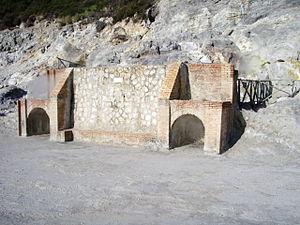
Grottes aménagées pour prendre des bains vaporeux d'anhydride sulfurique. Copyleft Je suis l'auteur de cette photographie
La Solfatare est un volcan situé à proximité de la ville de Pouzzoles, à l'ouest de Naples, la deuxième plus grande agglomération du pays avec quatre millions d'habitants, dans la région italienne de Campanie, au sud de la chaîne principale des Apennins.